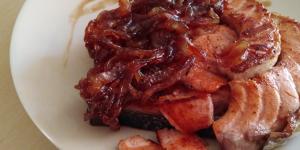
salmon a la plancha con cebolla caramelizada